Mary Matilda Betham

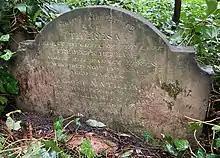
Grave of Mary Matilda Betham in Highgate Cemetery

In 1797, Betham wrote "Elegies, and Other Small Poems", which included Italian poems translated into English and "Arthur & Albina", a Druid ballad. She received a tribute for this from Samuel Taylor Coleridge, who wrote "To Matilda from a Stranger" in 1802, comparing her to Sappho and encouraging her to continue writing poetry.} Others who encouraged her were Lady Charlotte Bedingfield and her family.